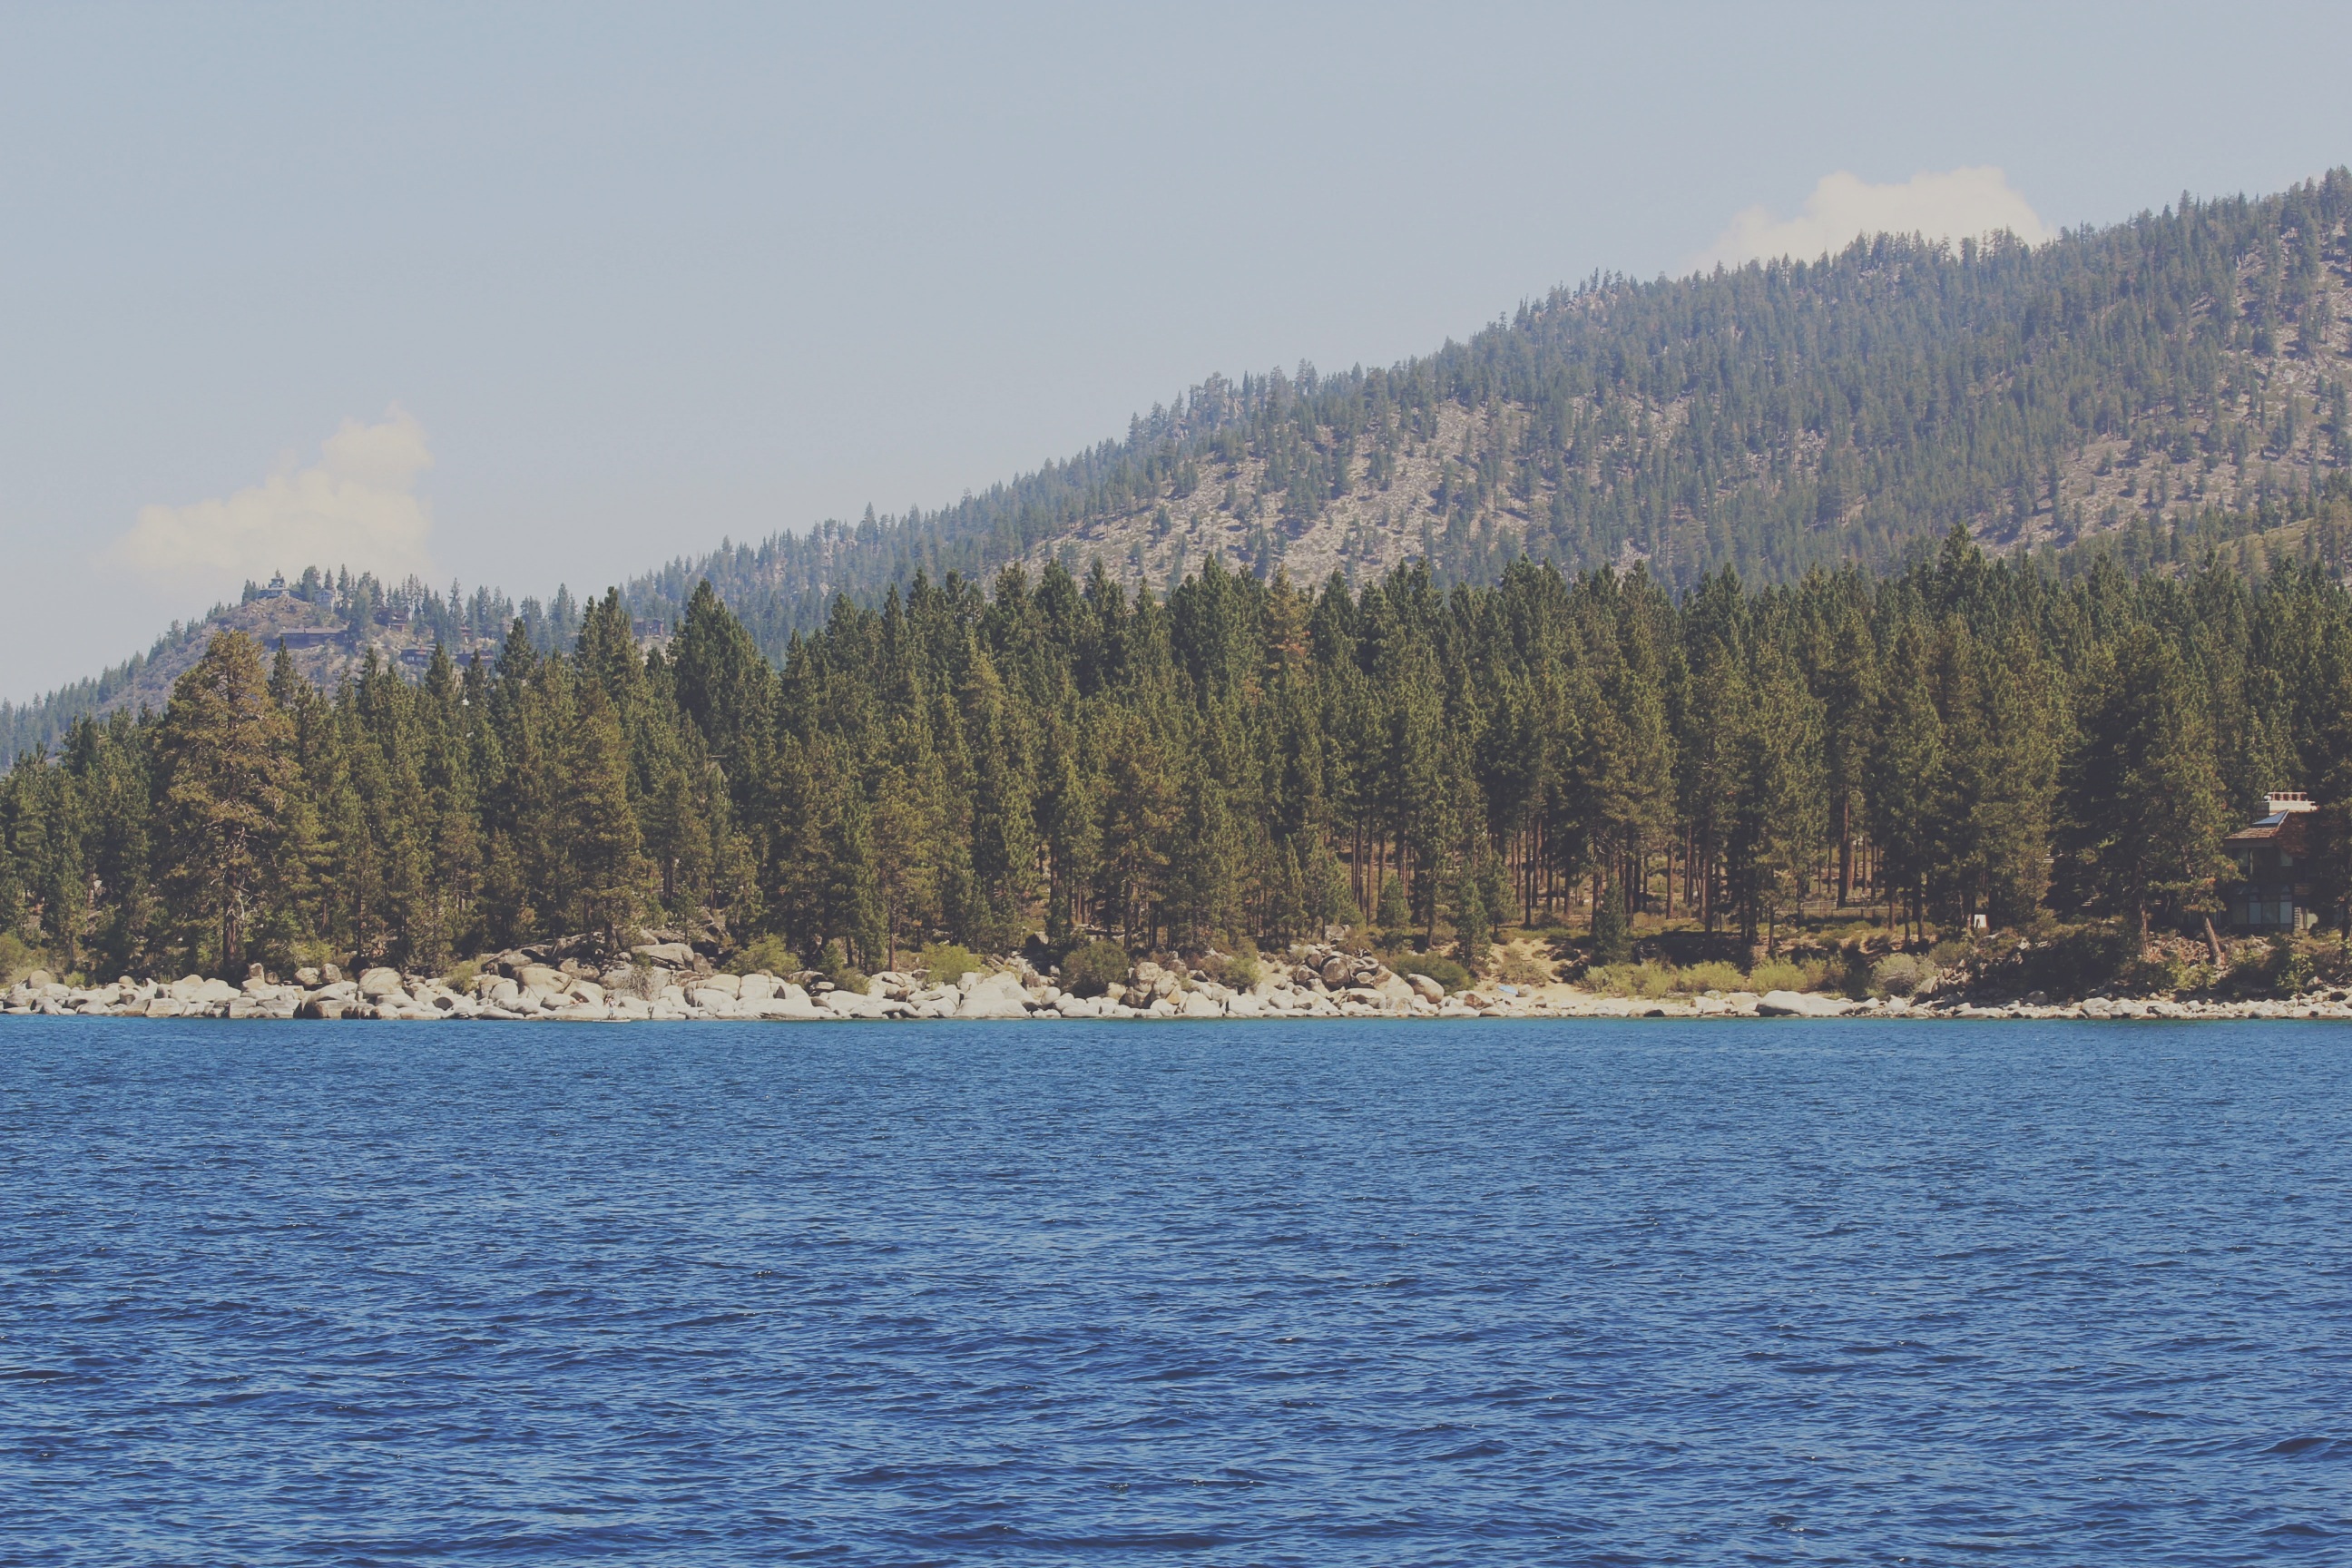
landscape, sea, water, nature, forest, wilderness, mountain, shore, lake, river, summer, environment, vehicle, scenic, reservoir, trees, loch